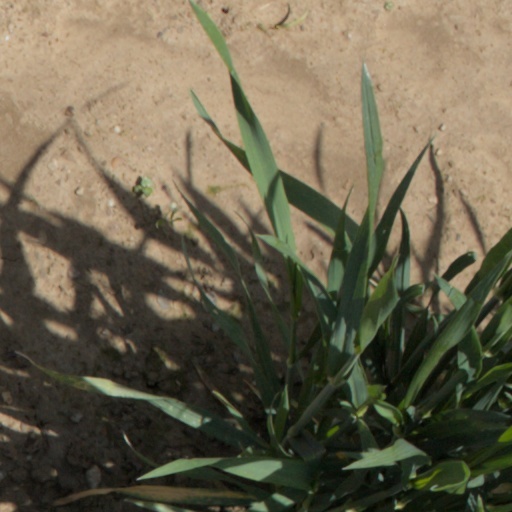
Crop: wheat